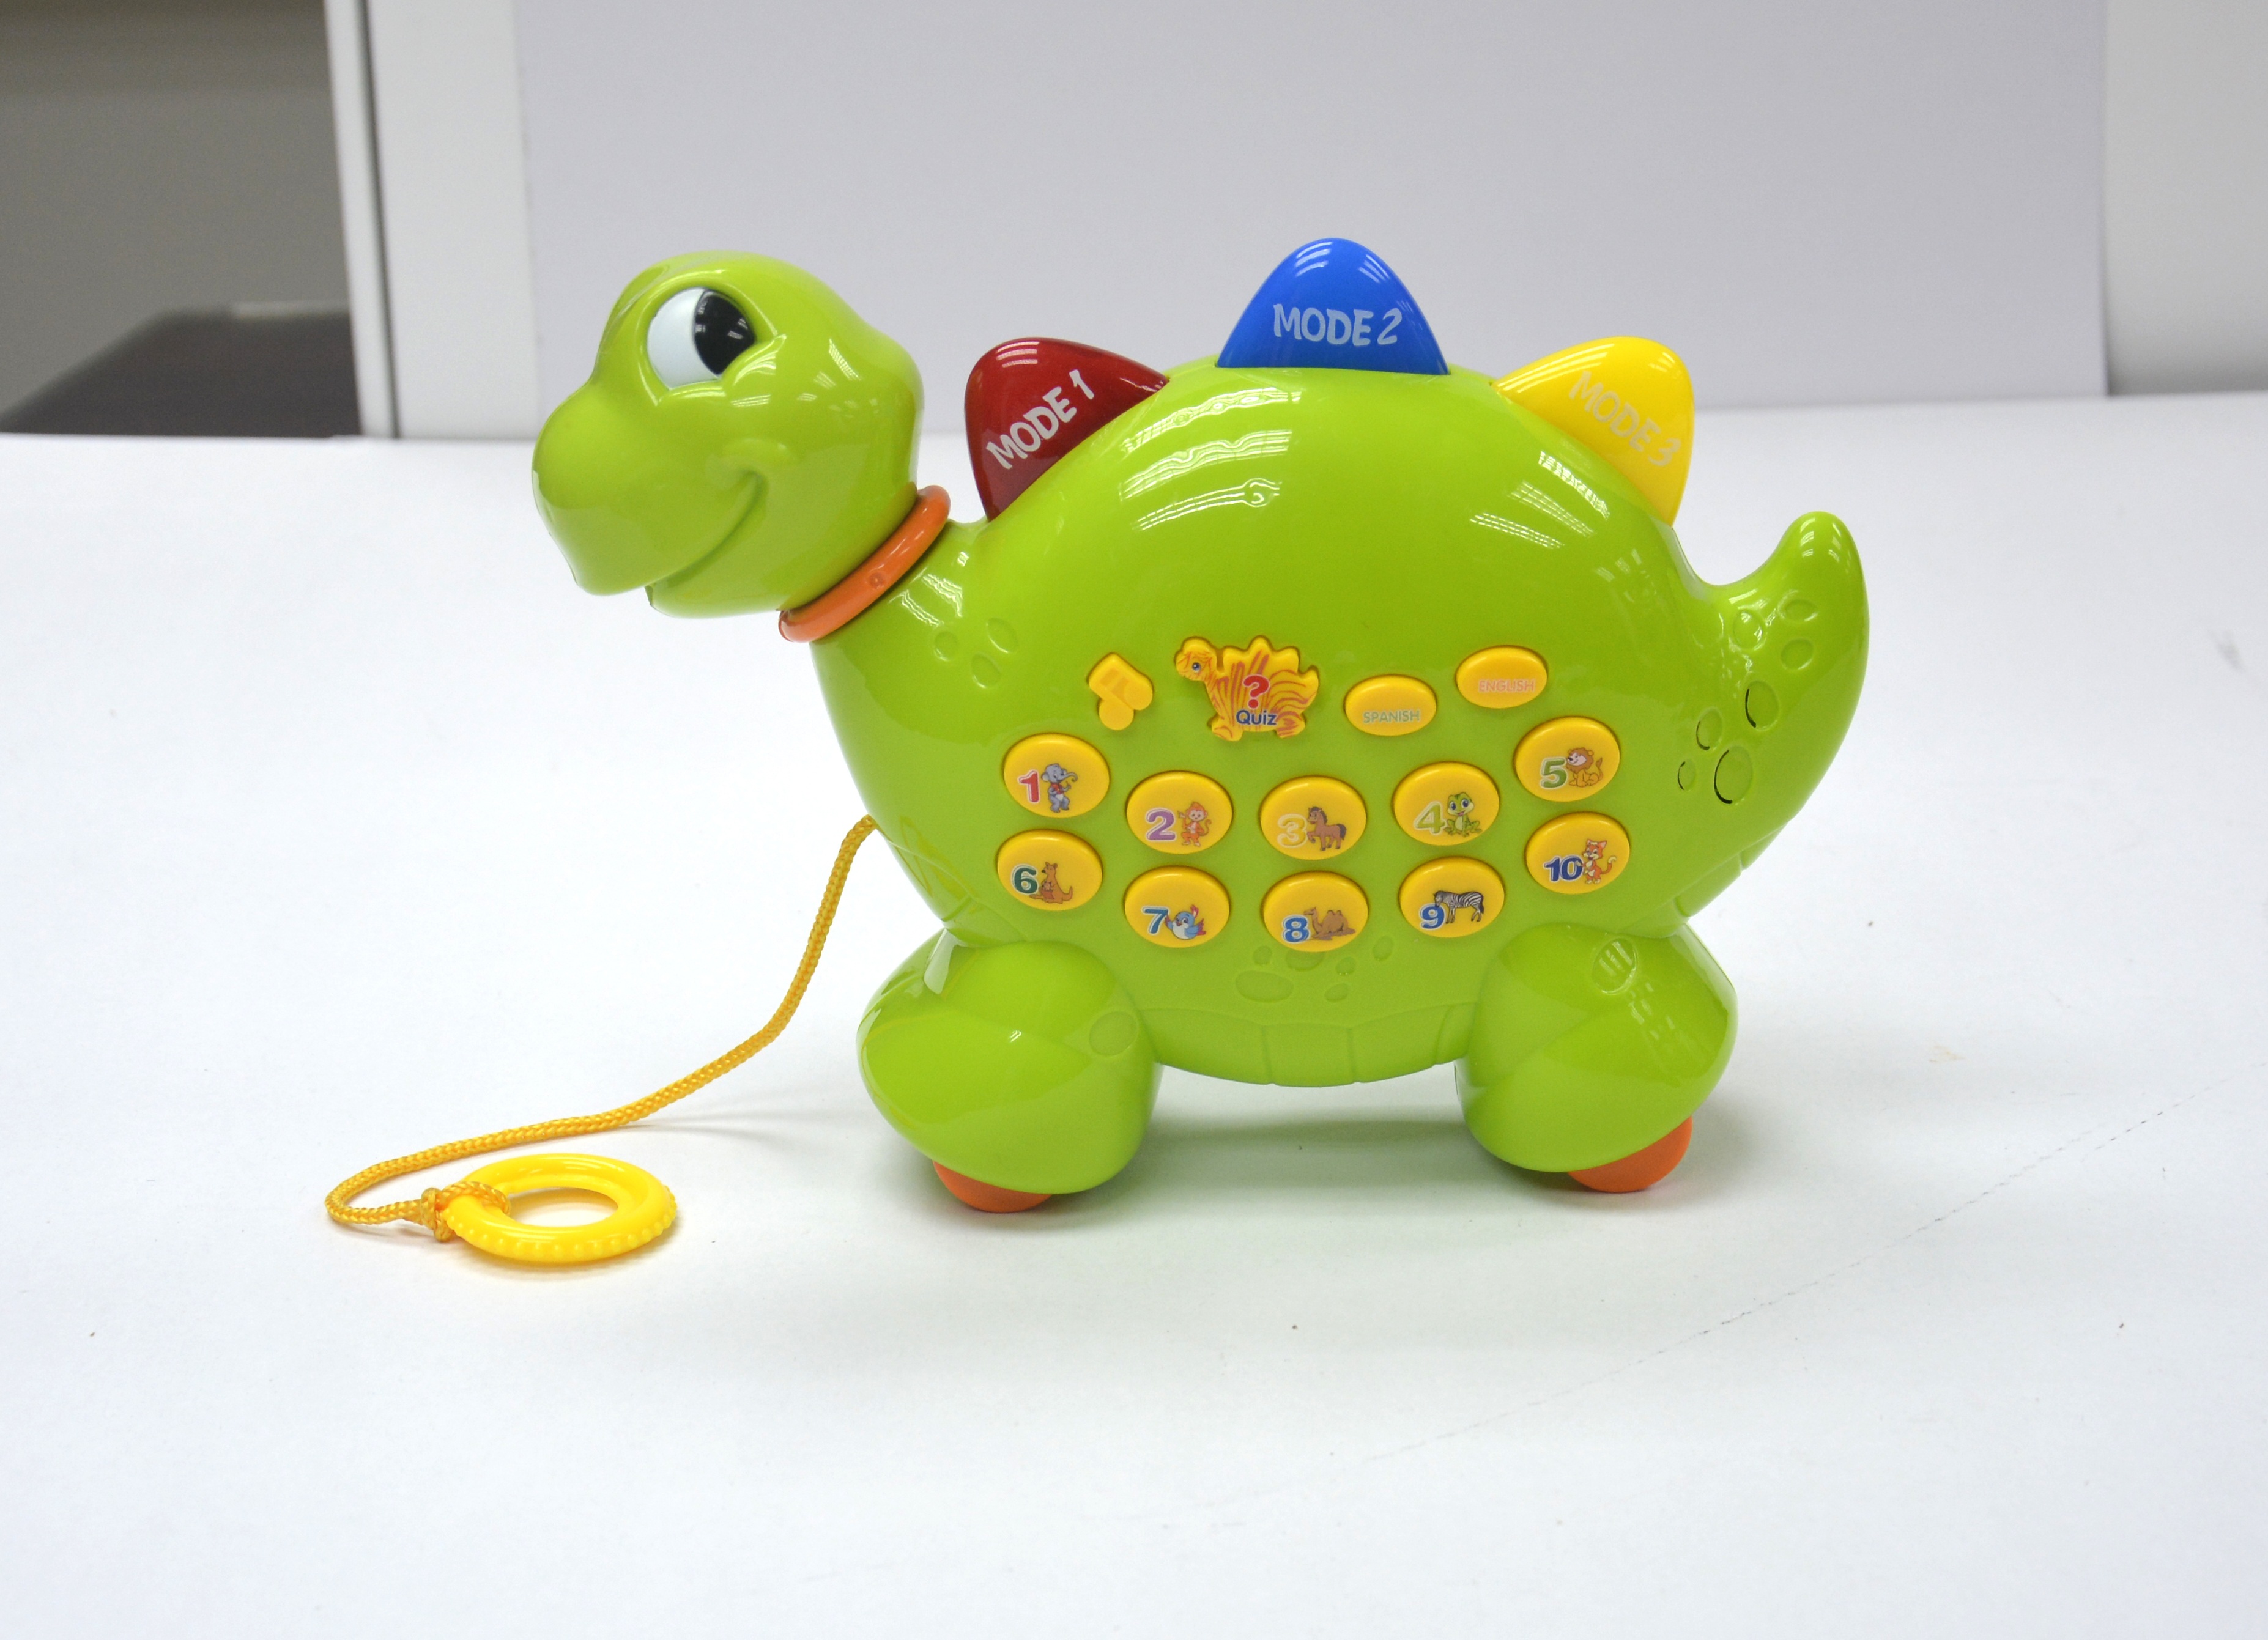
amphibian, toy, textile, figurine, plush, stuffed toy, music toy dinosaurs, dinosaur cartoon music, light music dinosaur